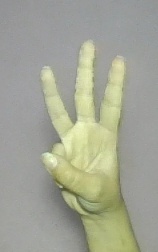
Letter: thaa